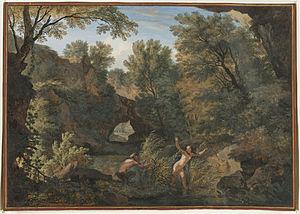
Isaac de Moucheron, né à Amsterdam le 23 novembre 1667 ou 1670 et mort à Amsterdam en 1744, est un peintre, graveur et architecte néerlandais.